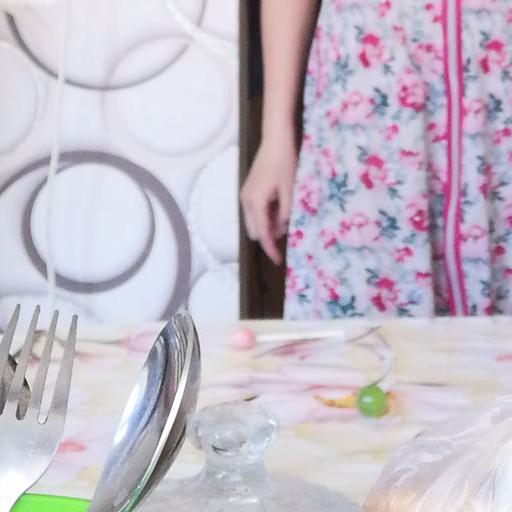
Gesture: no_gesture